The Magic Garden (TV series)

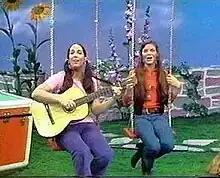
Hosts Paula Janis (left) and Carole Demas (right)

The Magic Garden is a live-action children's television program that aired Mondays through Thursdays from March 6, 1972, to September 14, 1984, on WPIX-11 in the New York City metropolitan area. Produced and broadcast in the world's largest television market, the show became popular with millions of children. As characterized by "The New York Times", "The Magic Garden" "was a cheerful, low-budget, inadvertently psychedelic half-hour show in which Carol and Paula sat on giant toadstools, spoke to flowers, sang songs and told stories."